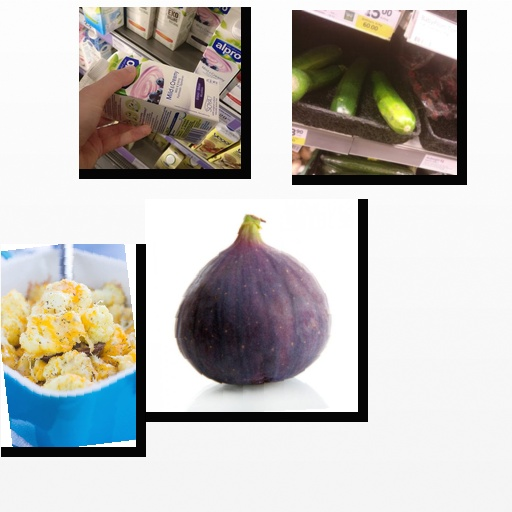
Food items: fig, zucchini, cauliflower, soyghurt